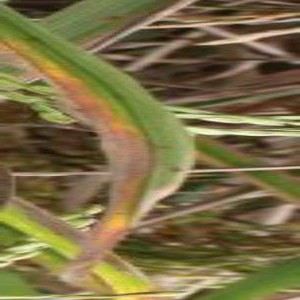
Disease: Bacterialblight